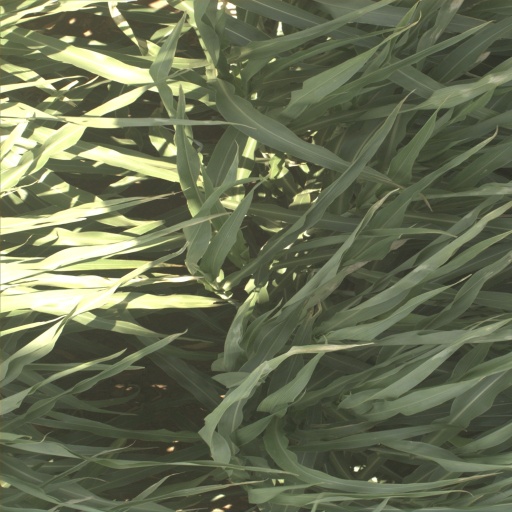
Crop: sorghum